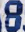
Number: 8